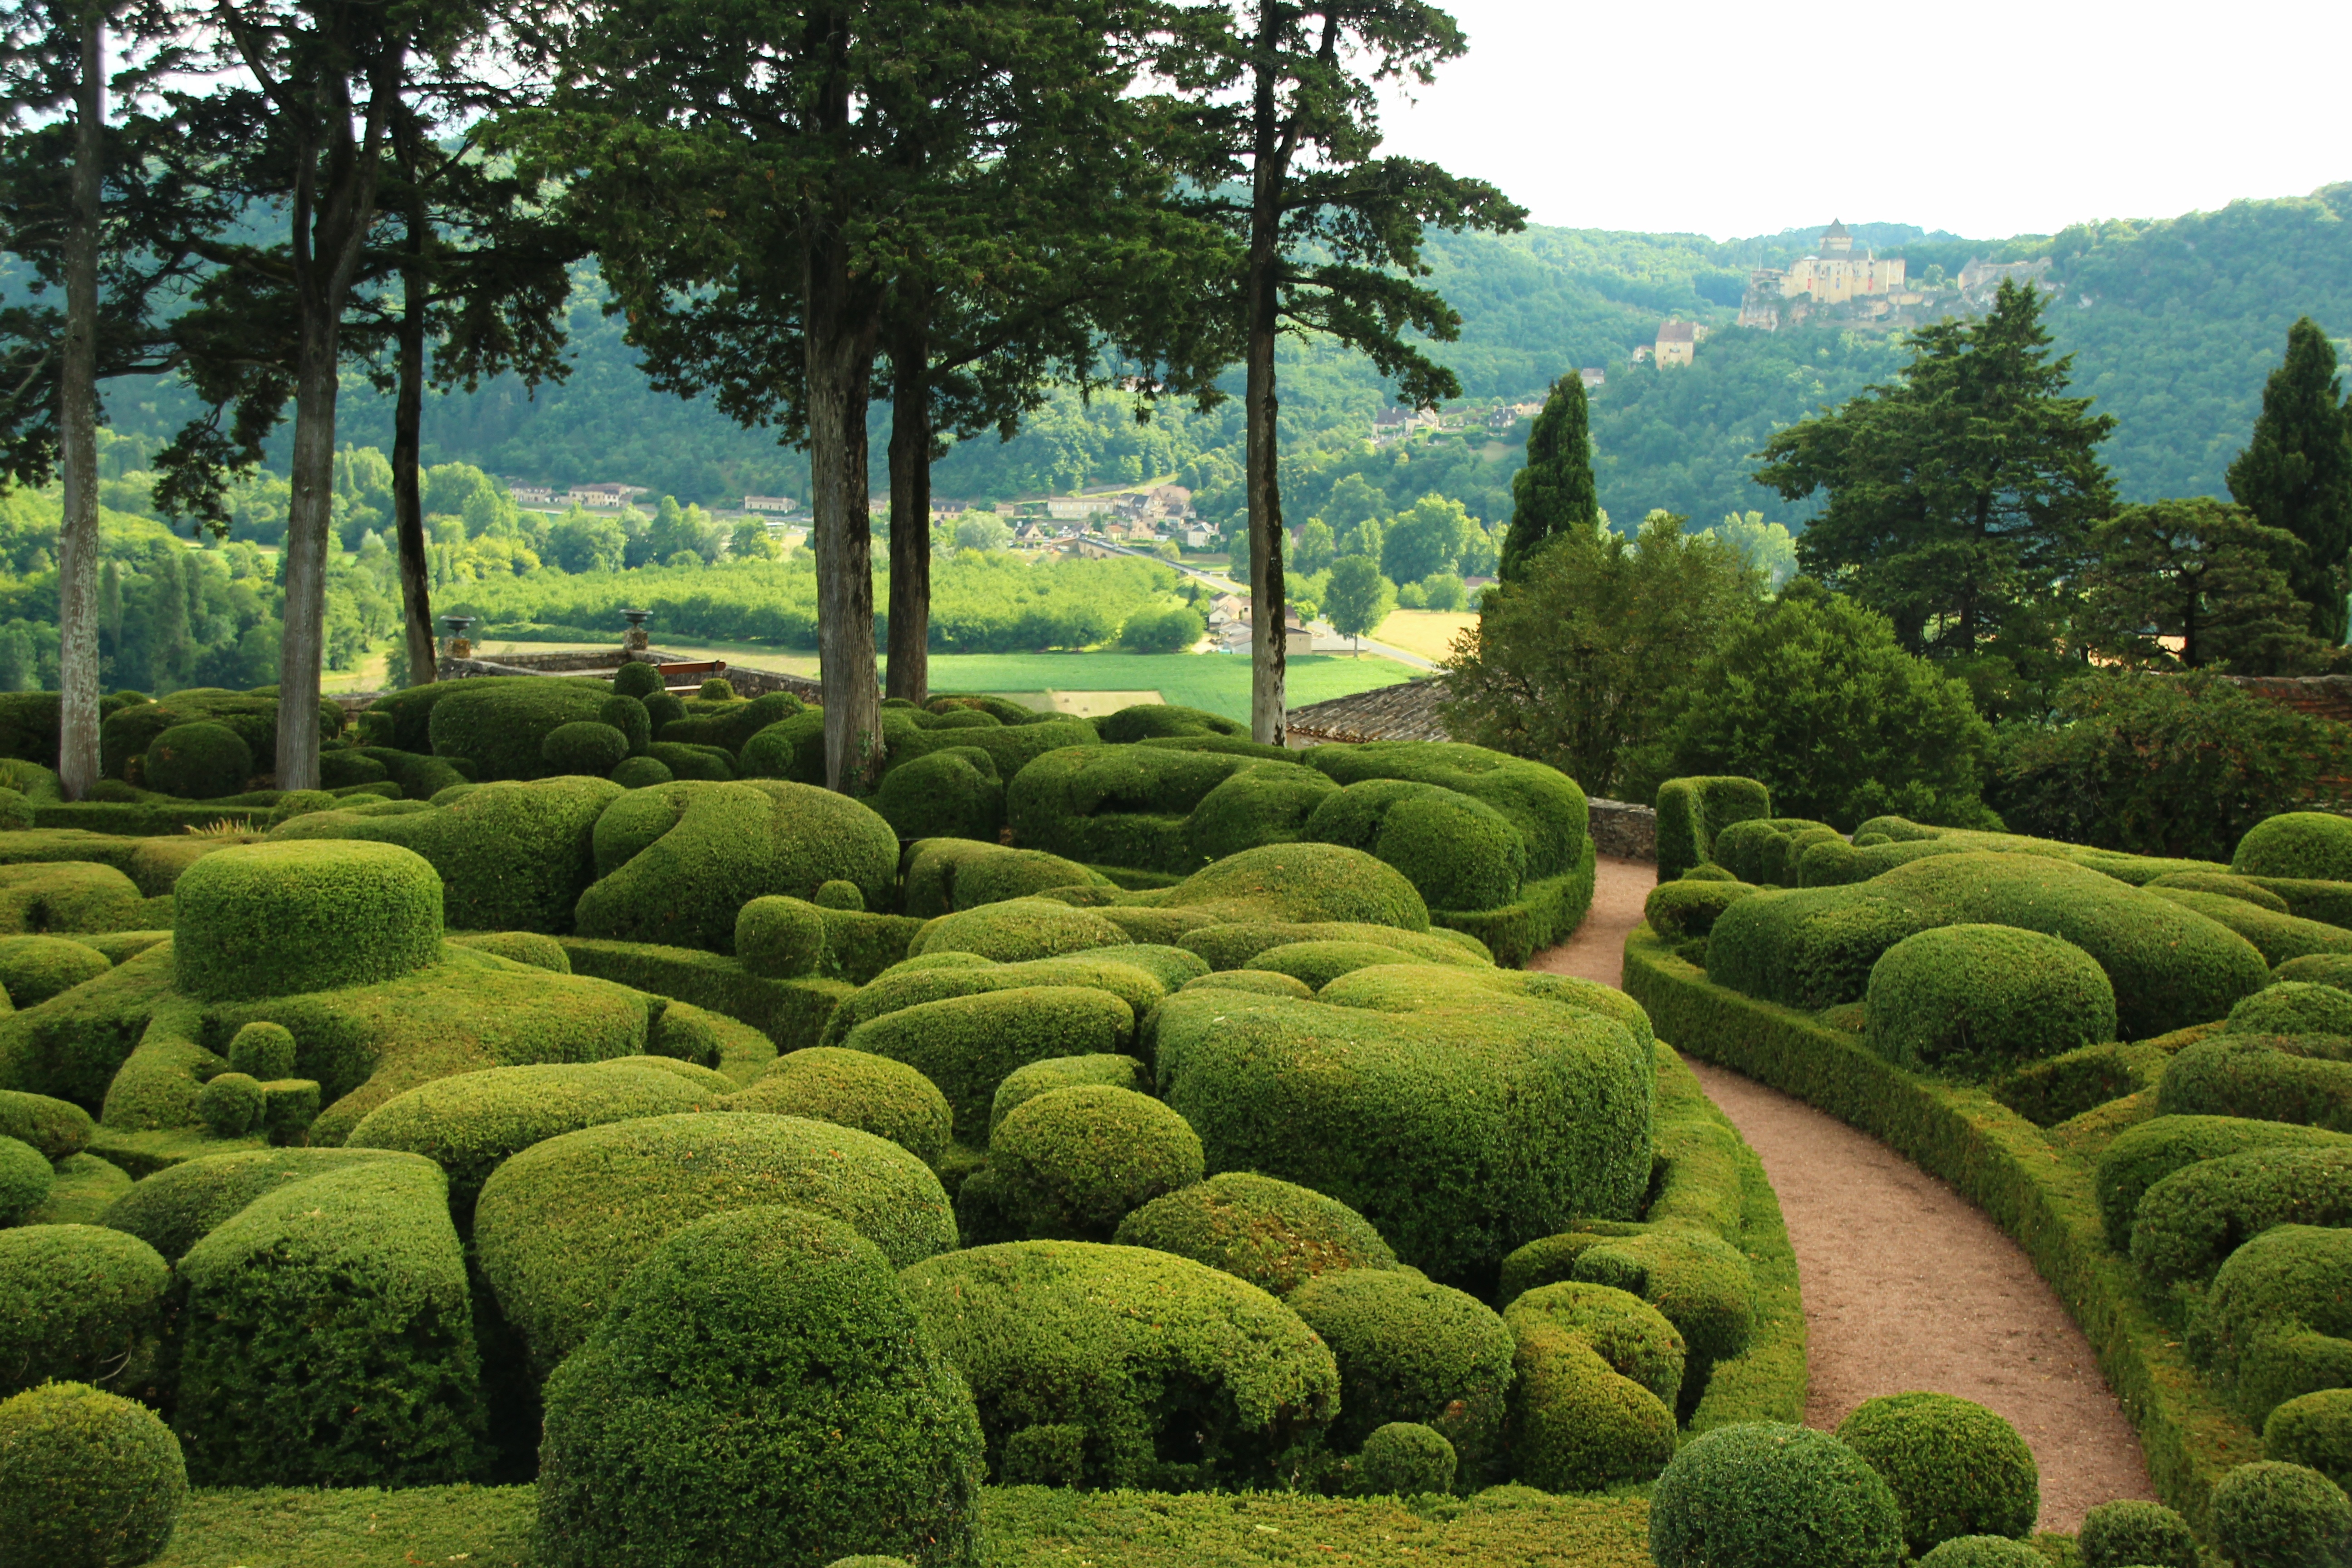
landscape, plant, field, lawn, flower, france, green, produce, botany, garden, shrub, plantation, botanical garden, ecosystem, bowls, bush cut, marqueyssac